Liverton

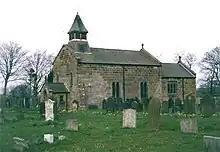
St Michaels Church

The church was built in the 12th century, with evidence of this seen from the font, arch and doorway. Alterations over the years have kept the church in good state and retained the original structure. The church was restored at the beginning of the 20th century and the plaster was removed from the Chancel arch, the arch can still be seen today.